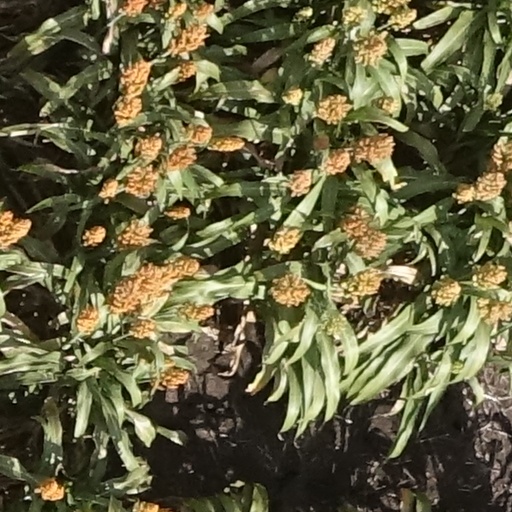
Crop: sorghum